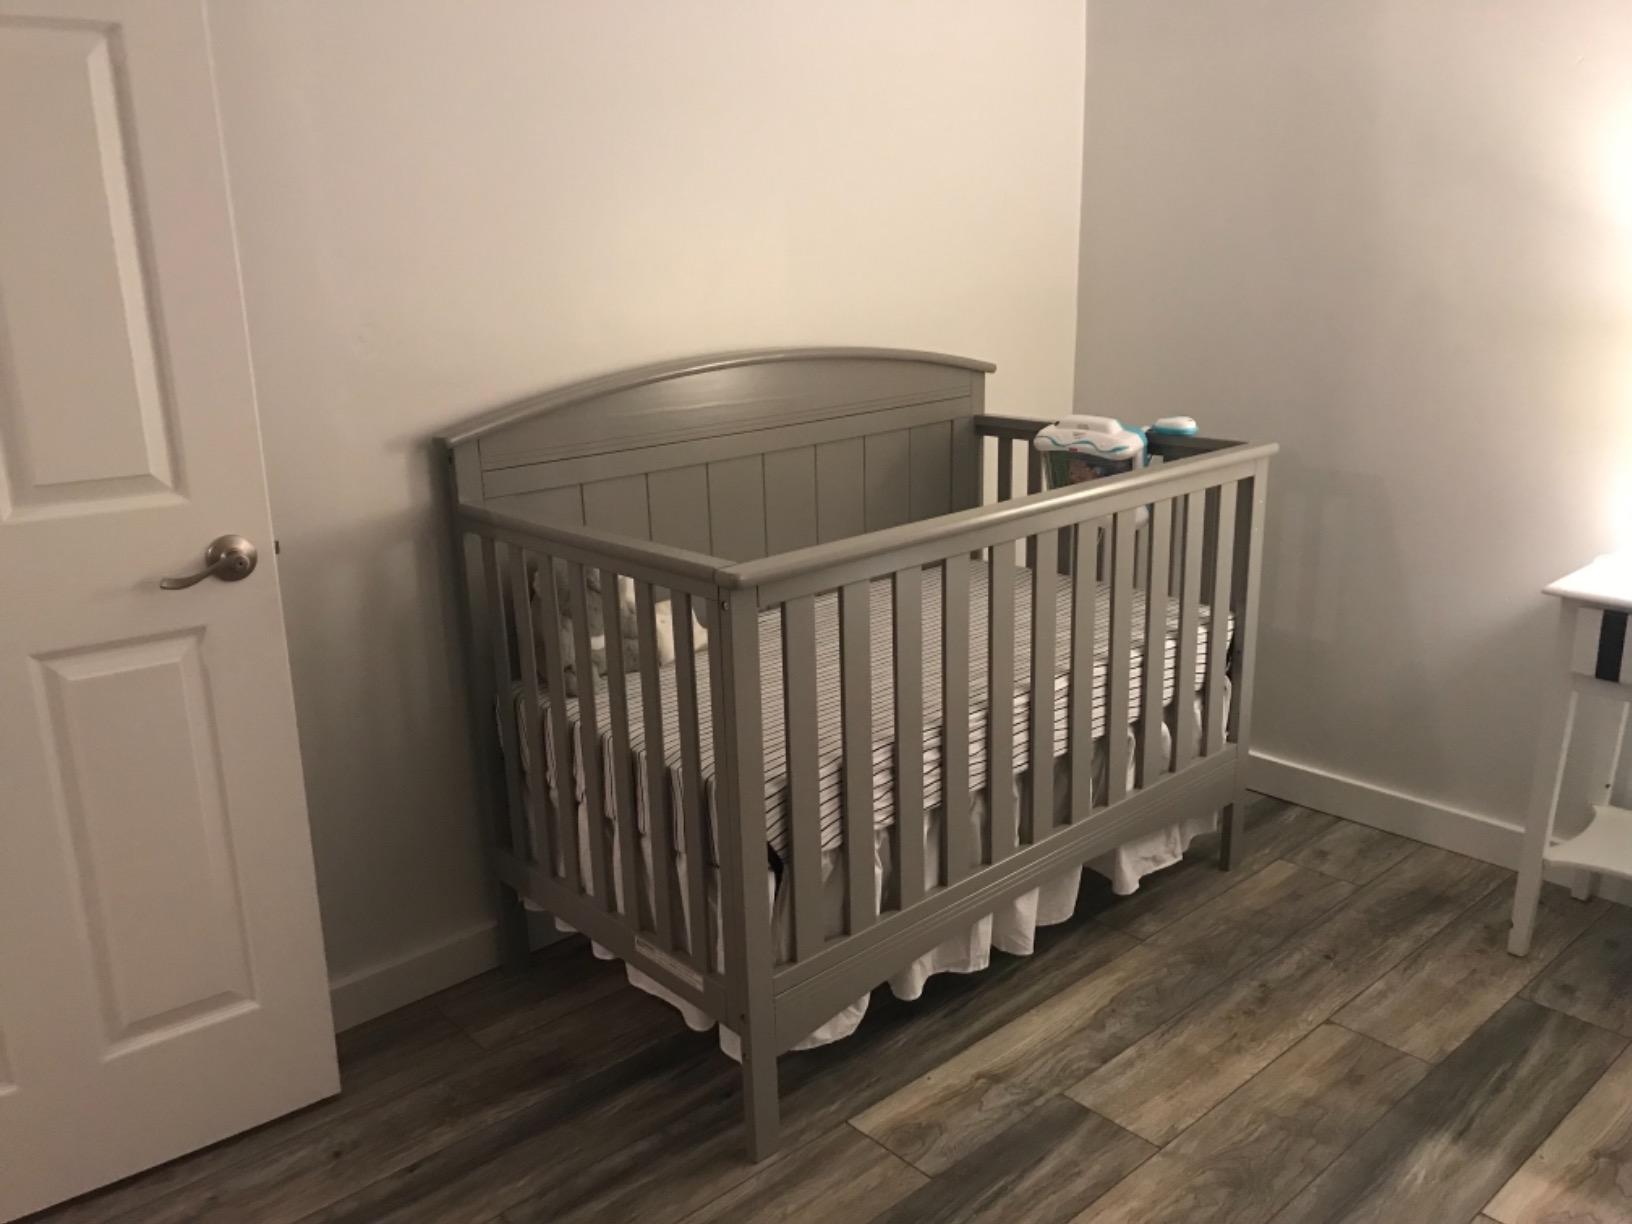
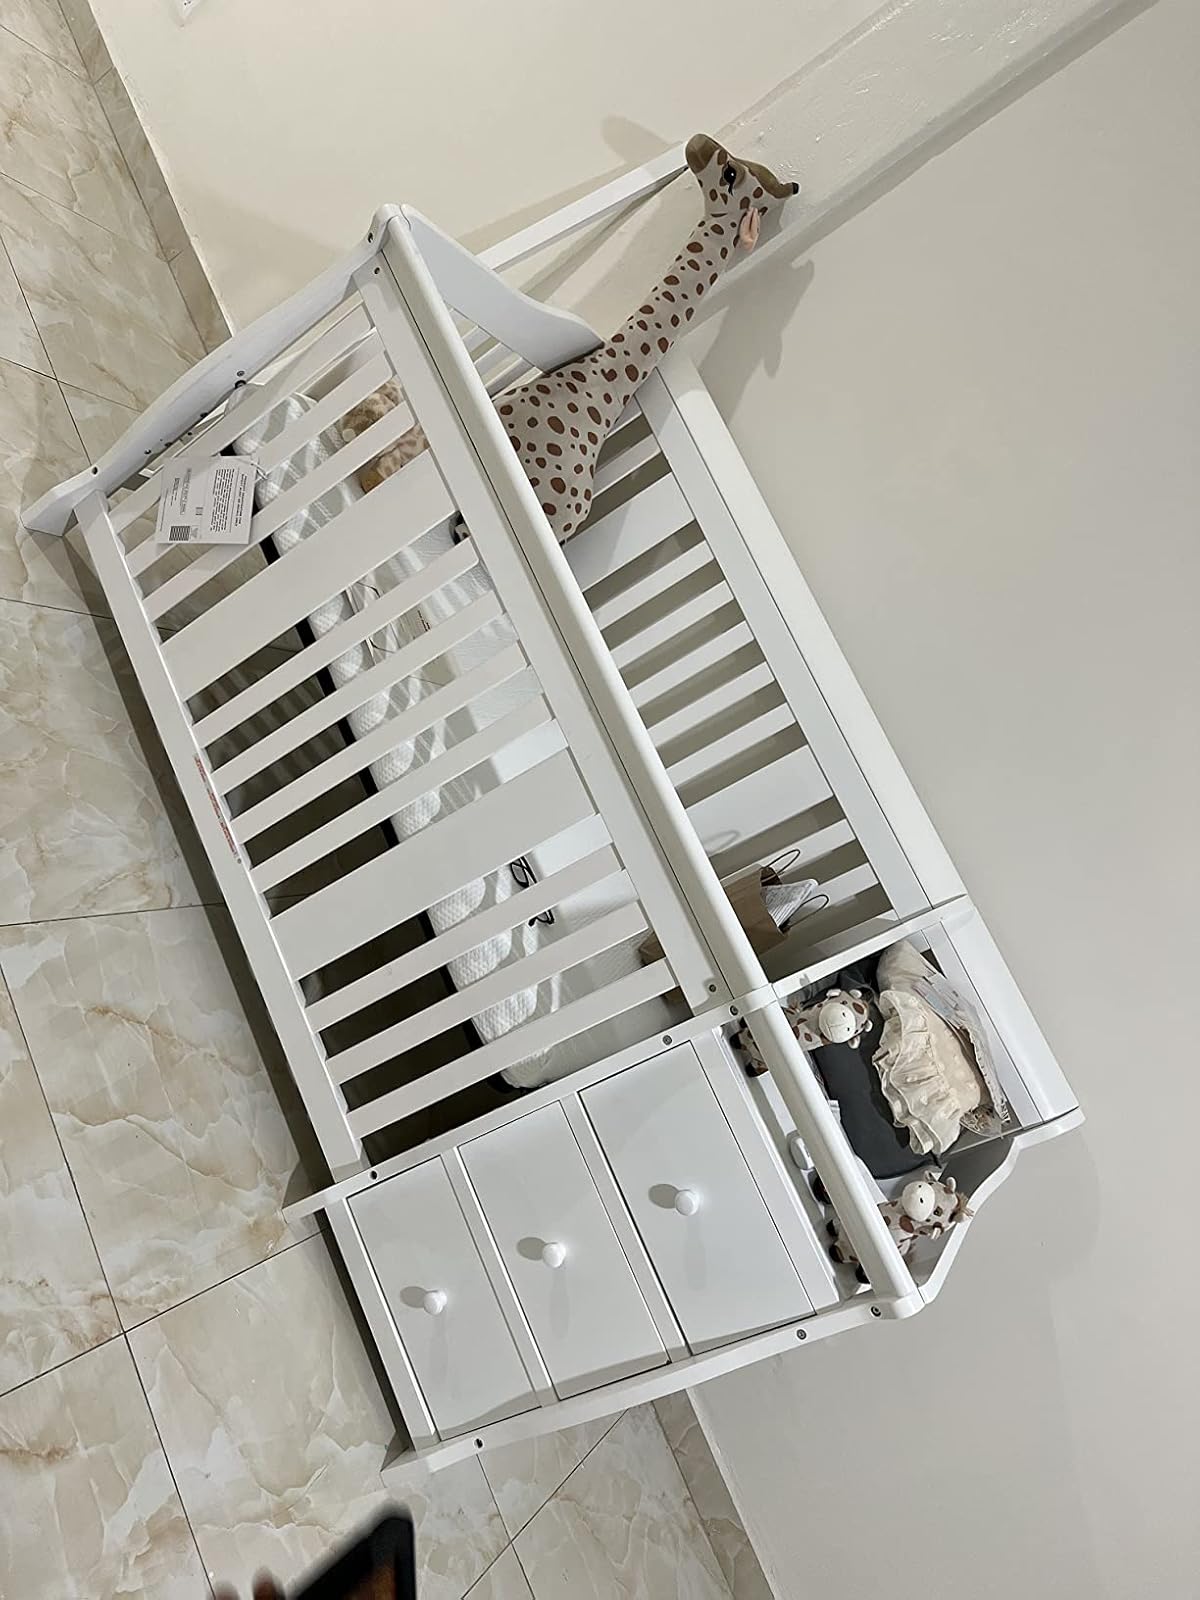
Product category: products_crib
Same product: no